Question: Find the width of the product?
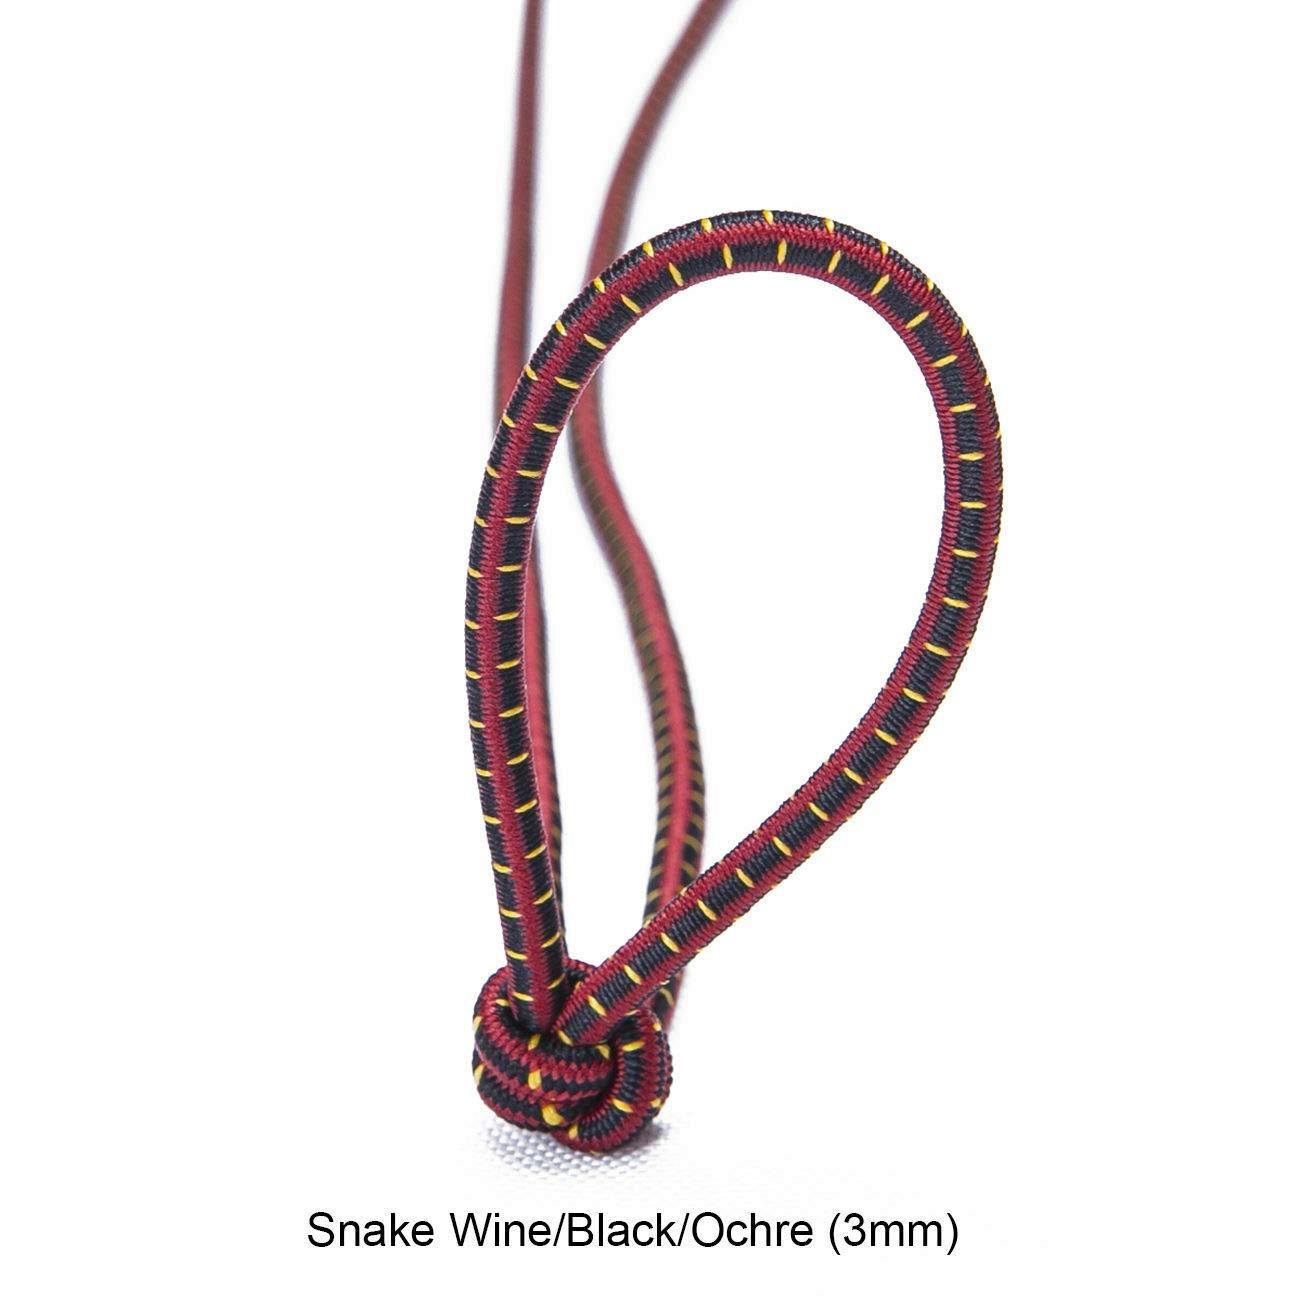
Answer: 3.0 millimetre